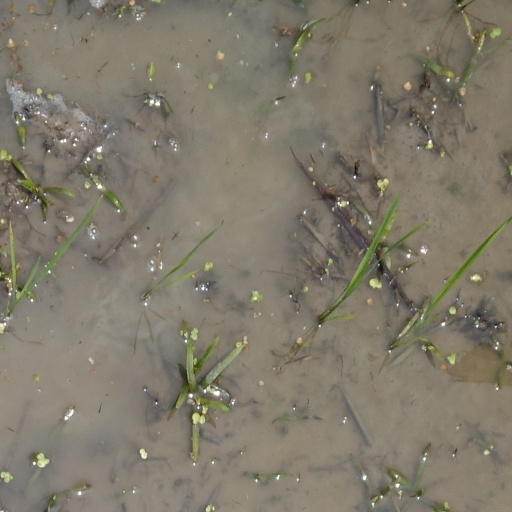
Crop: rice